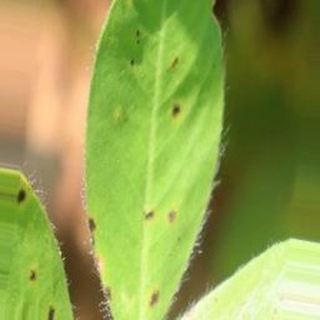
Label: groundnut_early_leaf_spot